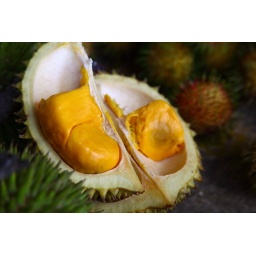
Two types available in Sarawak only - the yellow type (green skin) and the orange type (yellow skin).